Shanelle Workman

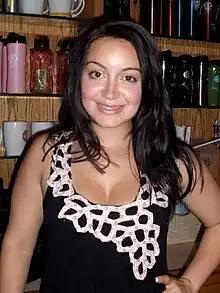
Workman in November 2009

Shanelle Workman is an American actress, producer and director. She is best known for playing the roles of Sarah "Flash" Roberts on the ABC soap opera "One Life to Live" and Gabriela 'Gaby' Moreno Forester on the CBS soap opera "The Bold and the Beautiful". Additionally, Workman voiced Larxene in the video game series "Kingdom Hearts" and Wendy in commercials for the fast food chain Wendy's.